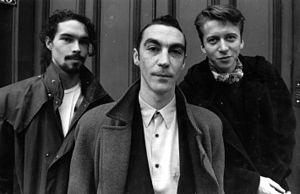
Hubert Mounier, alias Cleet Boris
L'Affaire Louis' Trio est un groupe de musique français créé en 1982 à Lyon.
Hubert Mounier est un musicien, chanteur et auteur de bande dessinée français né le 21 septembre 1962 à Sainte-Foy-lès-Lyon et mort le 2 mai 2016 à Lavilledieu. Il est principalement connu pour avoir été le fondateur du groupe L'Affaire Louis' Trio sous le pseudonyme de Cleet Boris, qu'il a aussi utilisé pour la plupart de ses bandes dessinées.